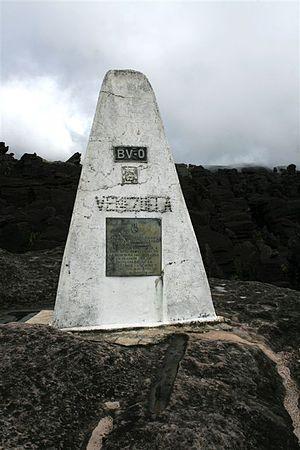
Borne sur le tripoint Brésil-Guyana-Venezuela, mont Roraima